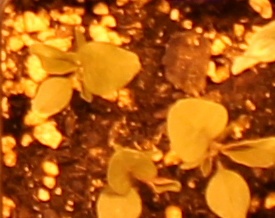
Label: Redroot Pigweed